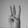
ASL letter: W